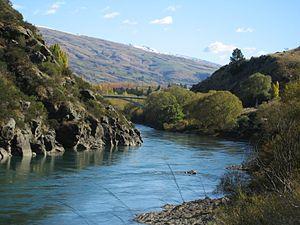
Le fleuve Clutha est le second cours d'eau de la Nouvelle-Zélande par sa longueur. Il coule vers le sud-sud-est sur 340 km, dans l'Otago central et austral, et se déverse dans l'océan Pacifique, à environ 75 km au sud-ouest de la ville de Dunedin.
Le village de Roxburgh, est une petite localité de la région de Central Otago dans le sud de l’Île du Sud de la Nouvelle-Zélande.